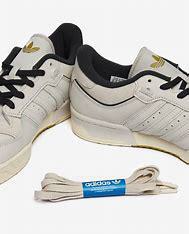
Brand: Adidas
Model: Rivalry 86